Junior Eurovision Song Contest 2015

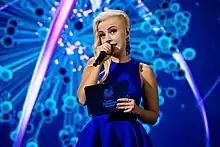
Poli Genova during the contest

On 22 May 2015, a press conference devoted to the Junior Eurovision Song Contest was held in Vienna during the organisation of the Eurovision Song Contest 2015. At the press conference, the slogan for the 2015 Junior contest was revealed to be "#Discover". The slogan was selected to signify how the Junior Eurovision Song Contest endeavours to find new melodies, explore new people and create links between individuals.